Fernando Errázuriz Aldunate

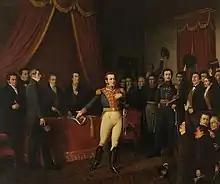
Abdication of O'HigginsOil on canvas Manuel Antonio Caro

During the period of the Patria Vieja, he was elected deputy for Rancagua in the First National Congress of 1811.